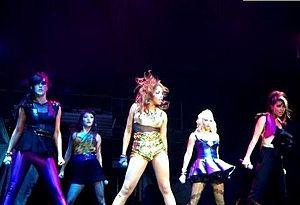
The Stunners est un girl group américain de pop formé en 2007 à Los Angeles et dissout en 2011.